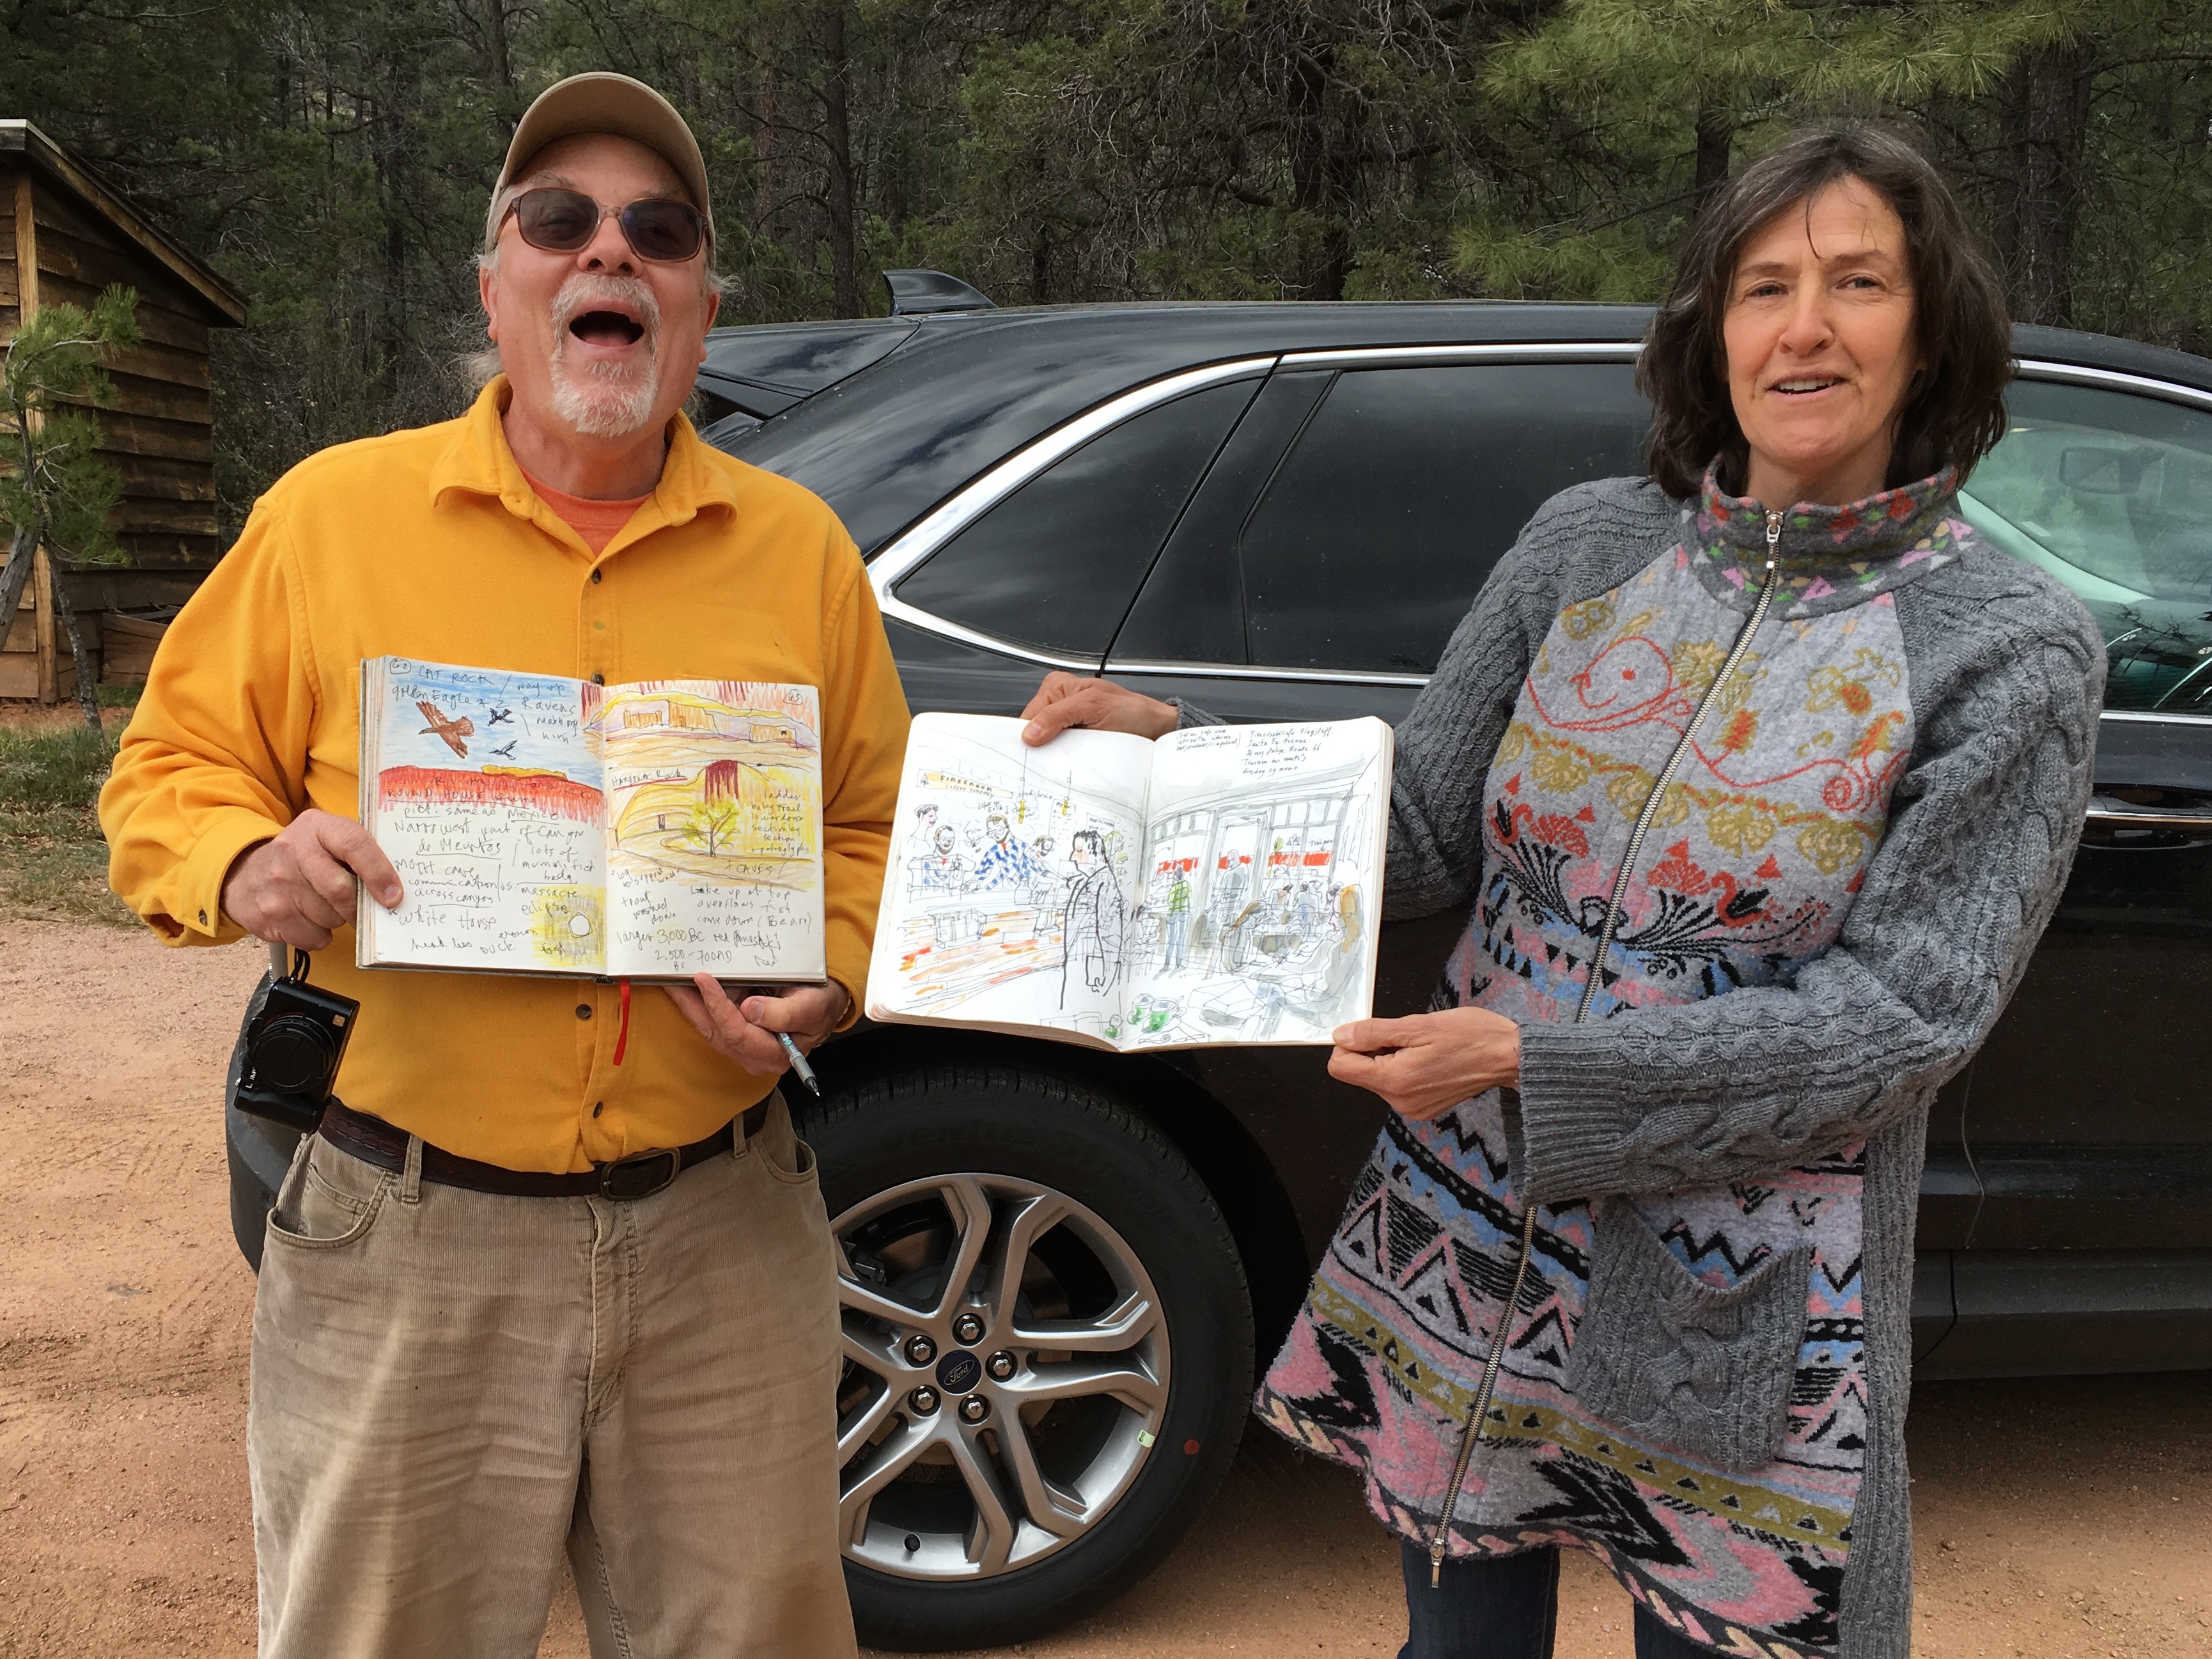
people, vehicle, community